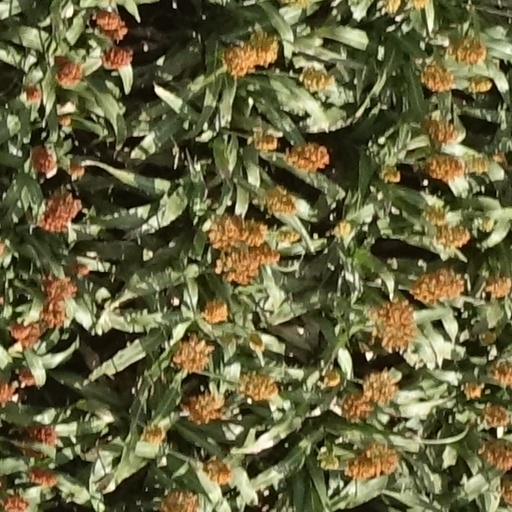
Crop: sorghum